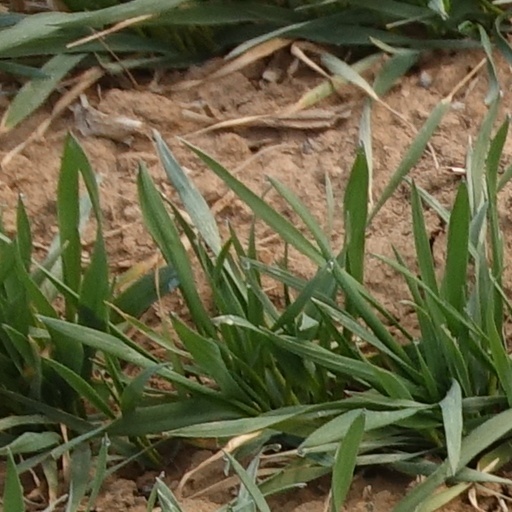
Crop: wheat